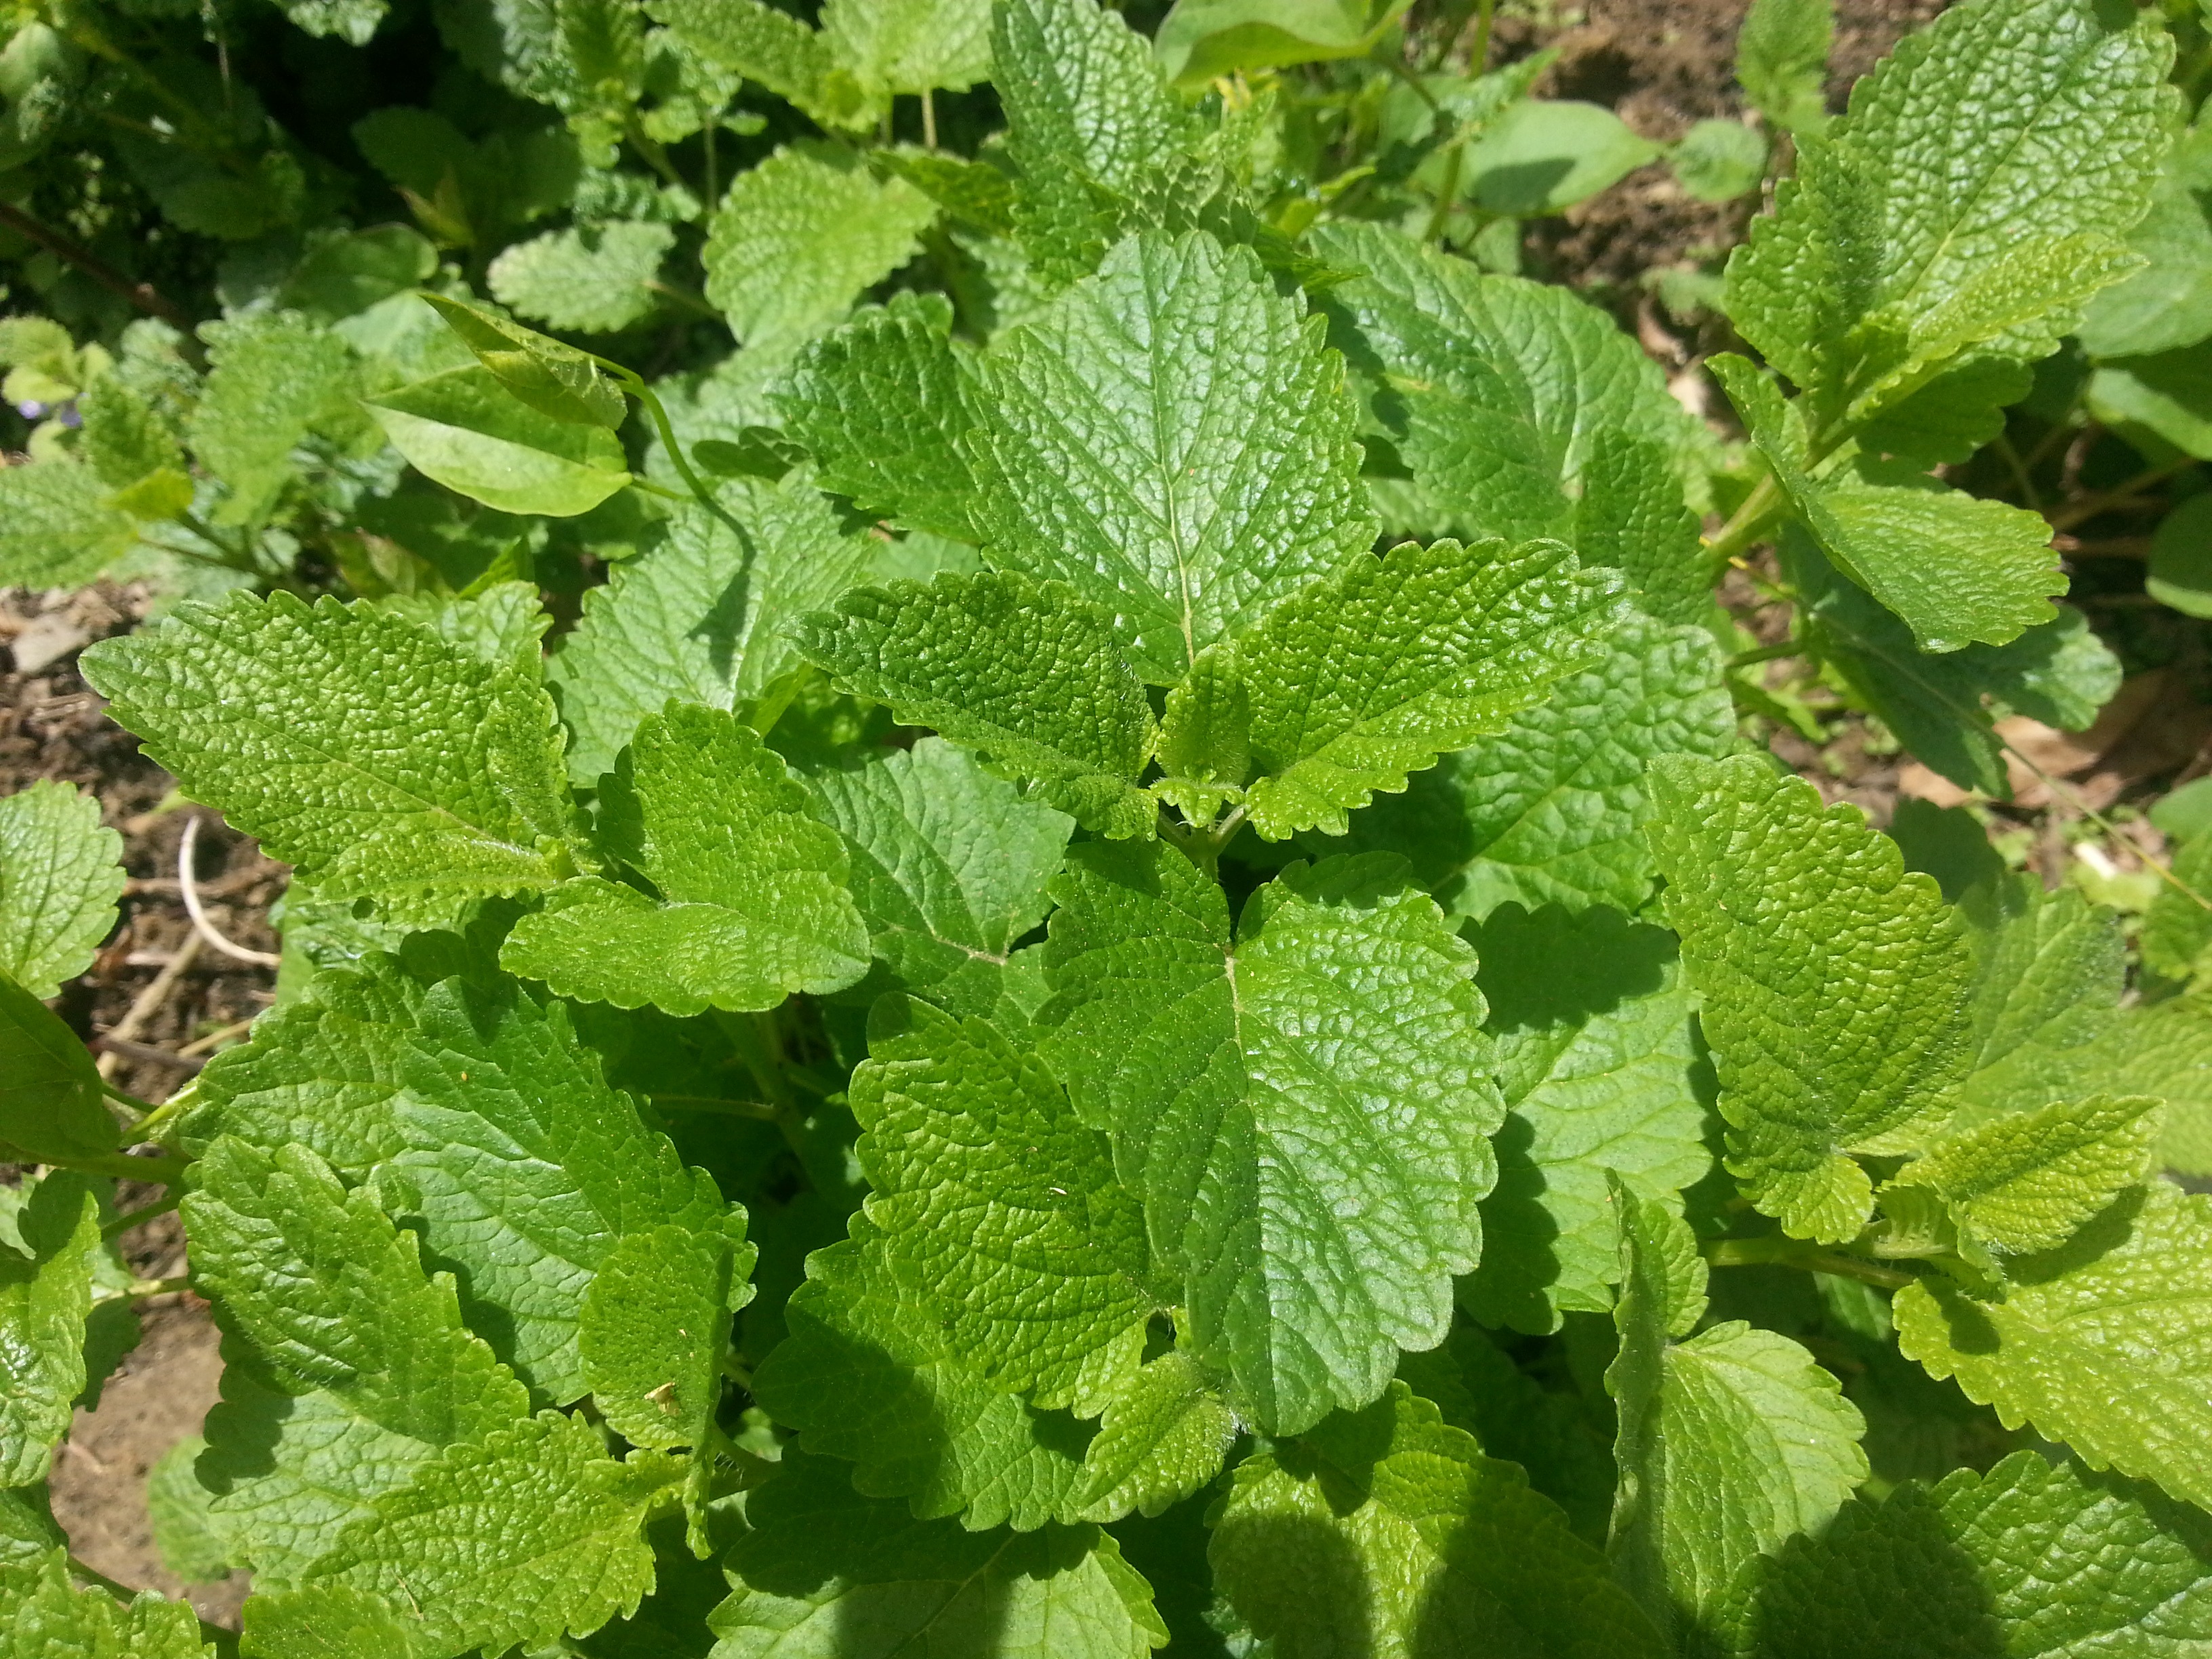
plant, flower, environment, foliage, green, herb, produce, natural, botany, agriculture, healthy, botanical, outdoors, vegetation, horticulture, organic, flowering plant, urtica, lemon balm, stinging nettles, annual plant, apple mint, land plant